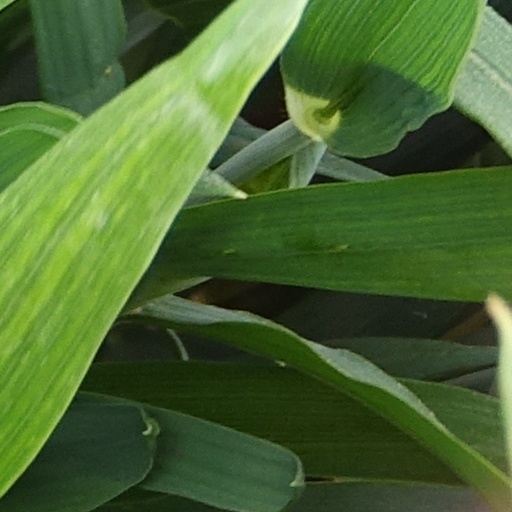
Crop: wheat